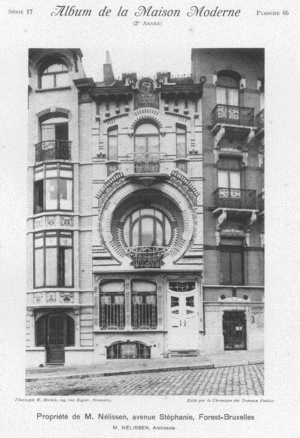
photographie de la villa Beau-Site, propriété de Mr Nelissen, ca 1911
La maison personnelle de l'architecte Arthur Nelissen, aussi connue sous le nom de Villa Beau-Site est un bâtiment Art nouveau situé au numéro 5 de l'avenue du Mont Kemmel à Forest, une des communes de Bruxelles, en Belgique.